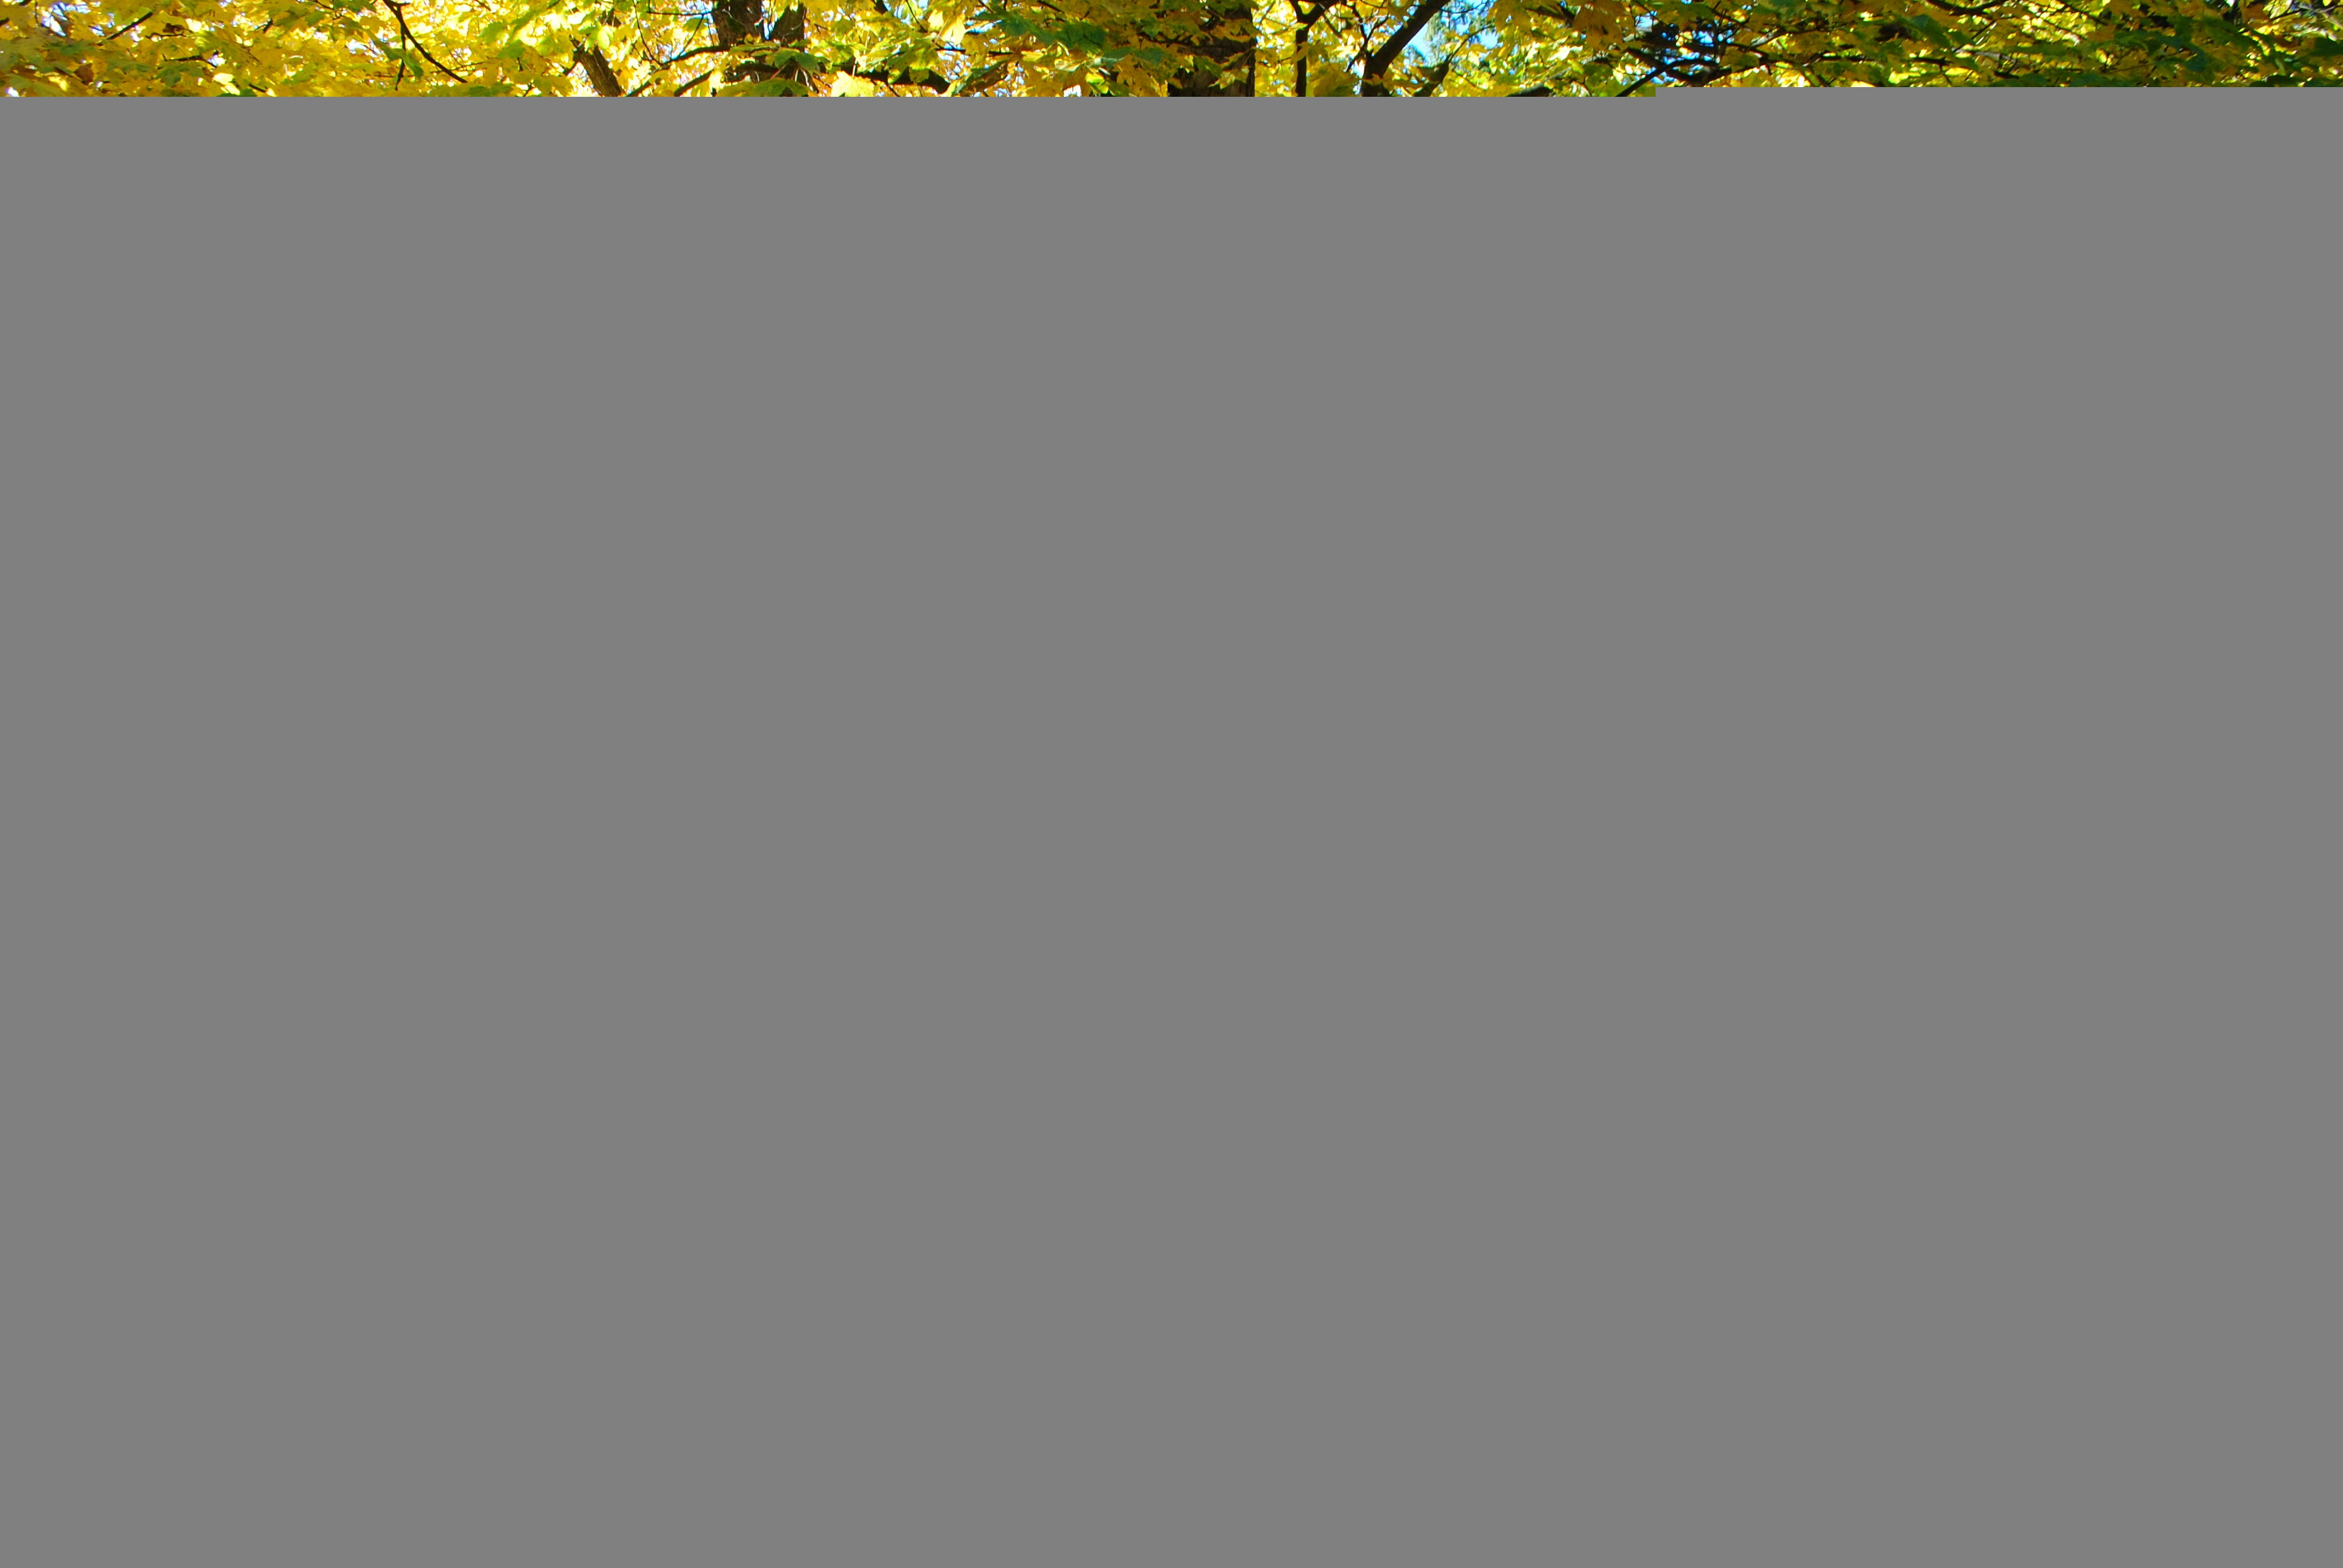
tree, nature, fall, foliage, pattern, line, green, autumn, curtain, yellow, material, circle, interior design, font, design, shape, window covering, window treatment, theater curtain